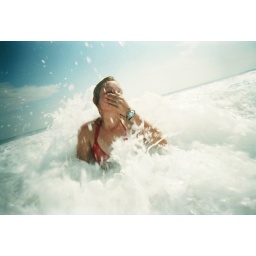
Taken on kuta beach in bali. My girlfriend, Jeni, building up her confidence in the water.